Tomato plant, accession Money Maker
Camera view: vertical (180 deg); turntable rotation: 60 degrees
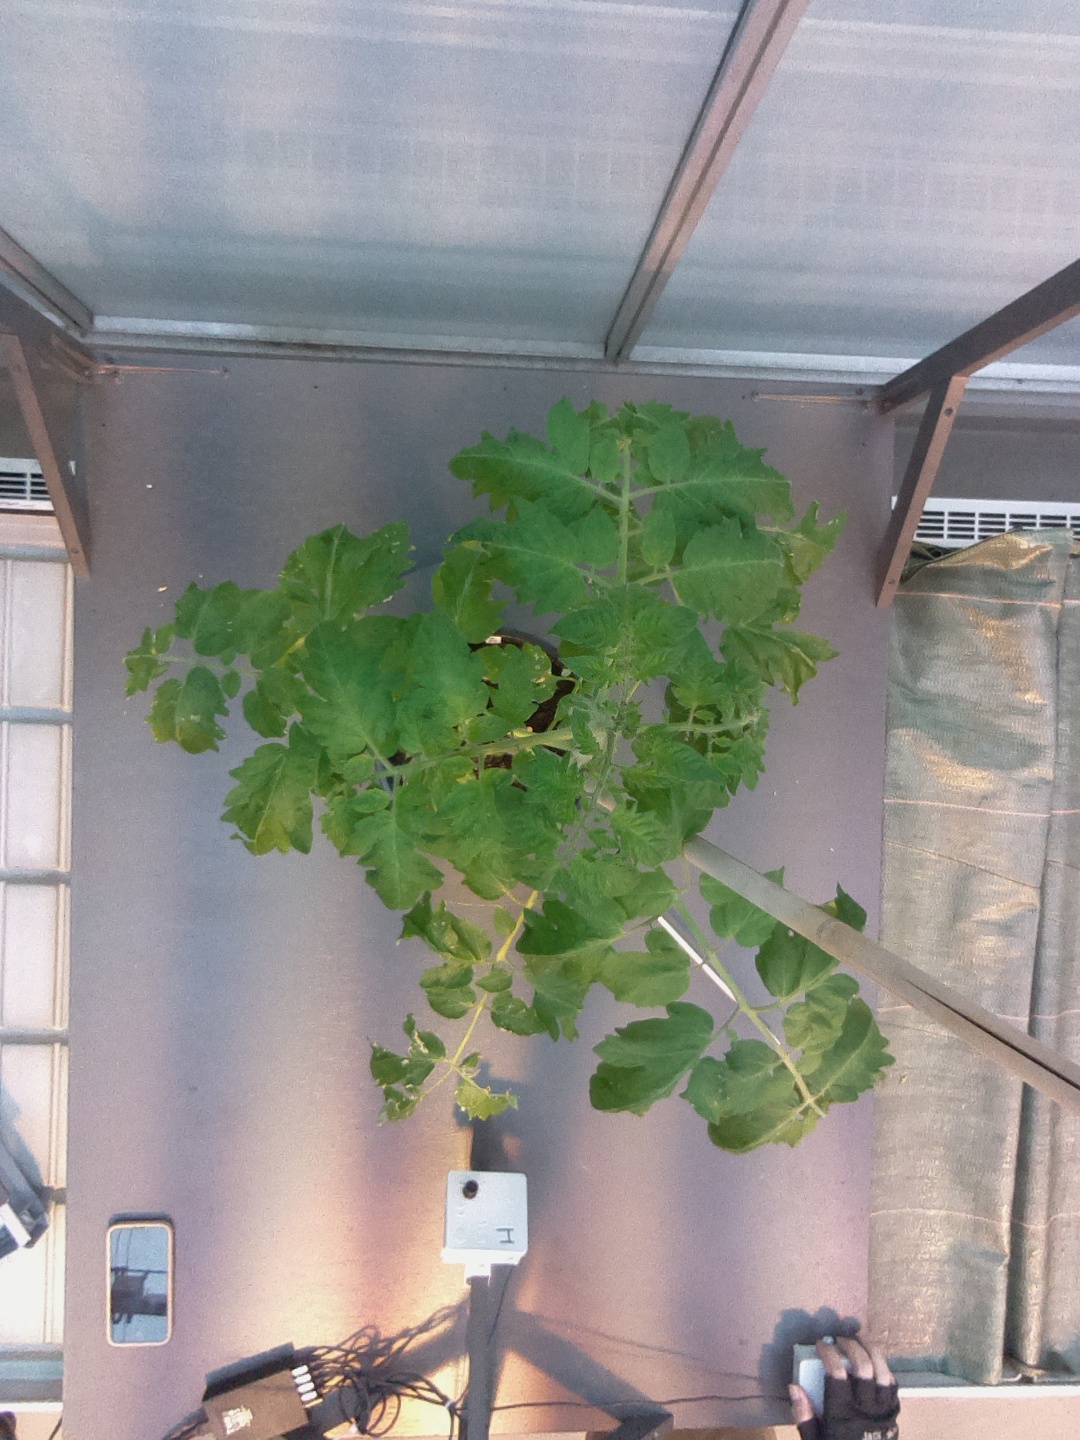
BBCH growth stage 51: First inflorence visible, visible closed flower bud